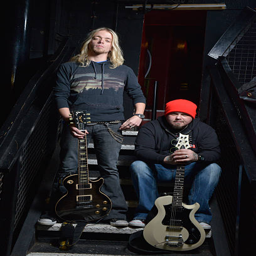
portrait of musicians photographed before a live performance at theatre taken .